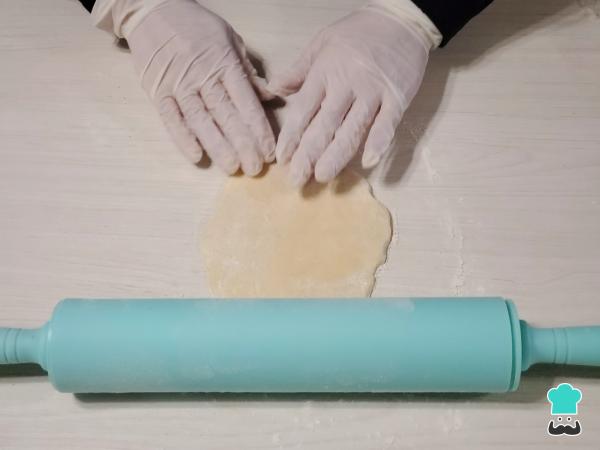
Para armar las empanadas, enharina tus manos y la mesa de trabajo, separa alrededor de 50 gramos de la masa, bolea y estira en forma de óvalo con la ayuda de un rodillo.